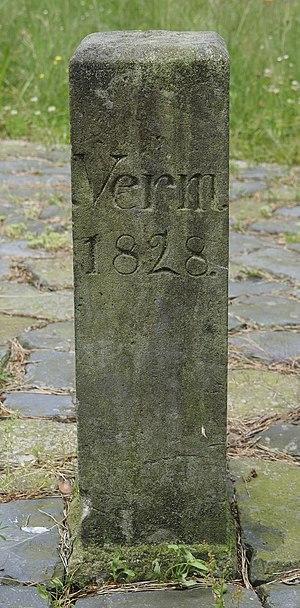
Unterlüß est une commune de l'arrondissement de Celle.